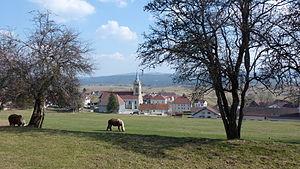
Chevaux comtois à Gilley.
Gilley est une commune française située dans le département du Doubs en région Bourgogne-Franche-Comté.